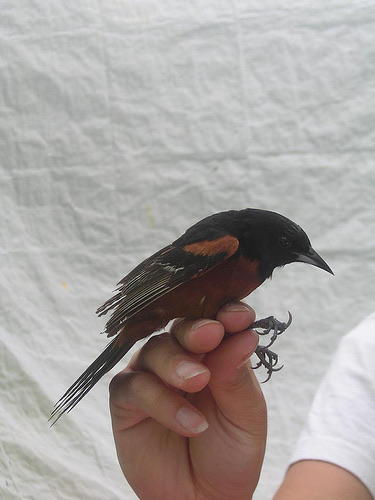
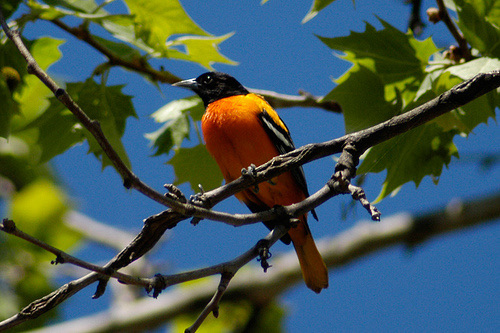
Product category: misc
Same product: yes